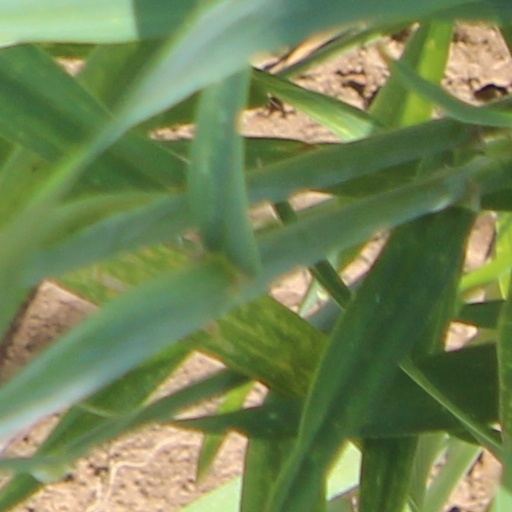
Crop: wheat